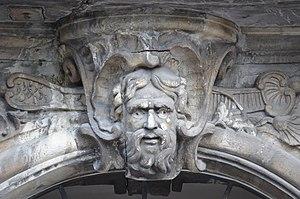
Mascaron de la façade principale de l'hôtel Villetreux situé au 3 place de la Petite-Hollande, façades latérales sur la rue Kervégan et le quai Turenne - Nantes. This building is inscrit au titre des Monuments Historiques. It is indexed in the Base Mérimée, a database of architectural heritage maintained by the French Ministry of Culture,
L'hôtel de La Villestreux est un hôtel particulier de style néo-classique bâti au milieu du XVIIIᵉ siècle, situé sur la place de la Petite-Hollande, à l'extrémité ouest de l'île Feydeau, dans le centre-ville de Nantes, en France.